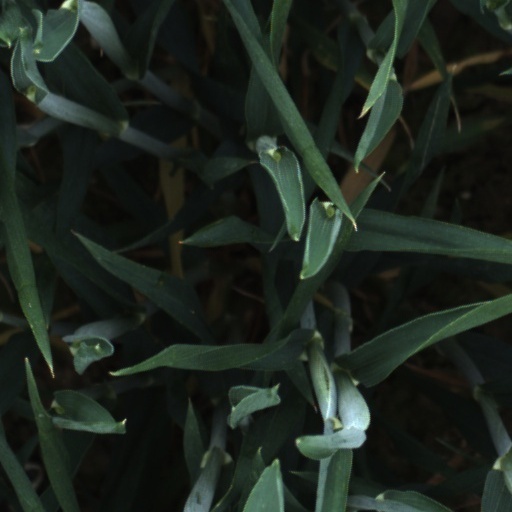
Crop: wheat